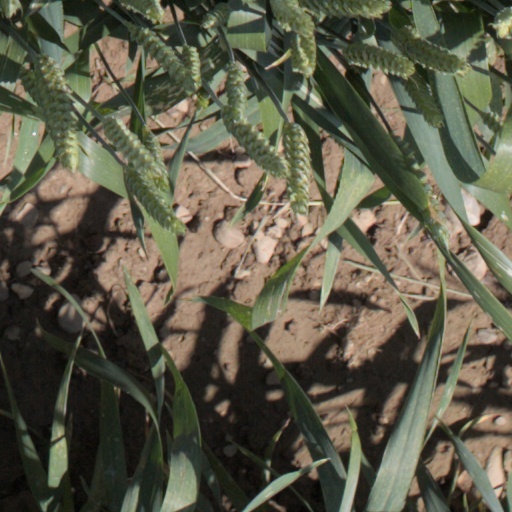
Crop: wheat